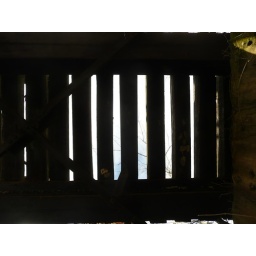
Wabash RR Bridge over creek just south of Kankakee river bridge in Custer Park, IL